Jinxiang, Zhejiang

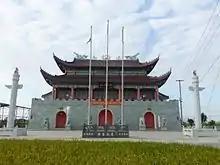
Tang's Ancestral Hall and Village Wenxiu Activity Center in Xiazetang Village, Jinxiang Town

The town has a population of 85,600. The common language in the town is Jinxiang dialect, and in some villages is Hokkien.